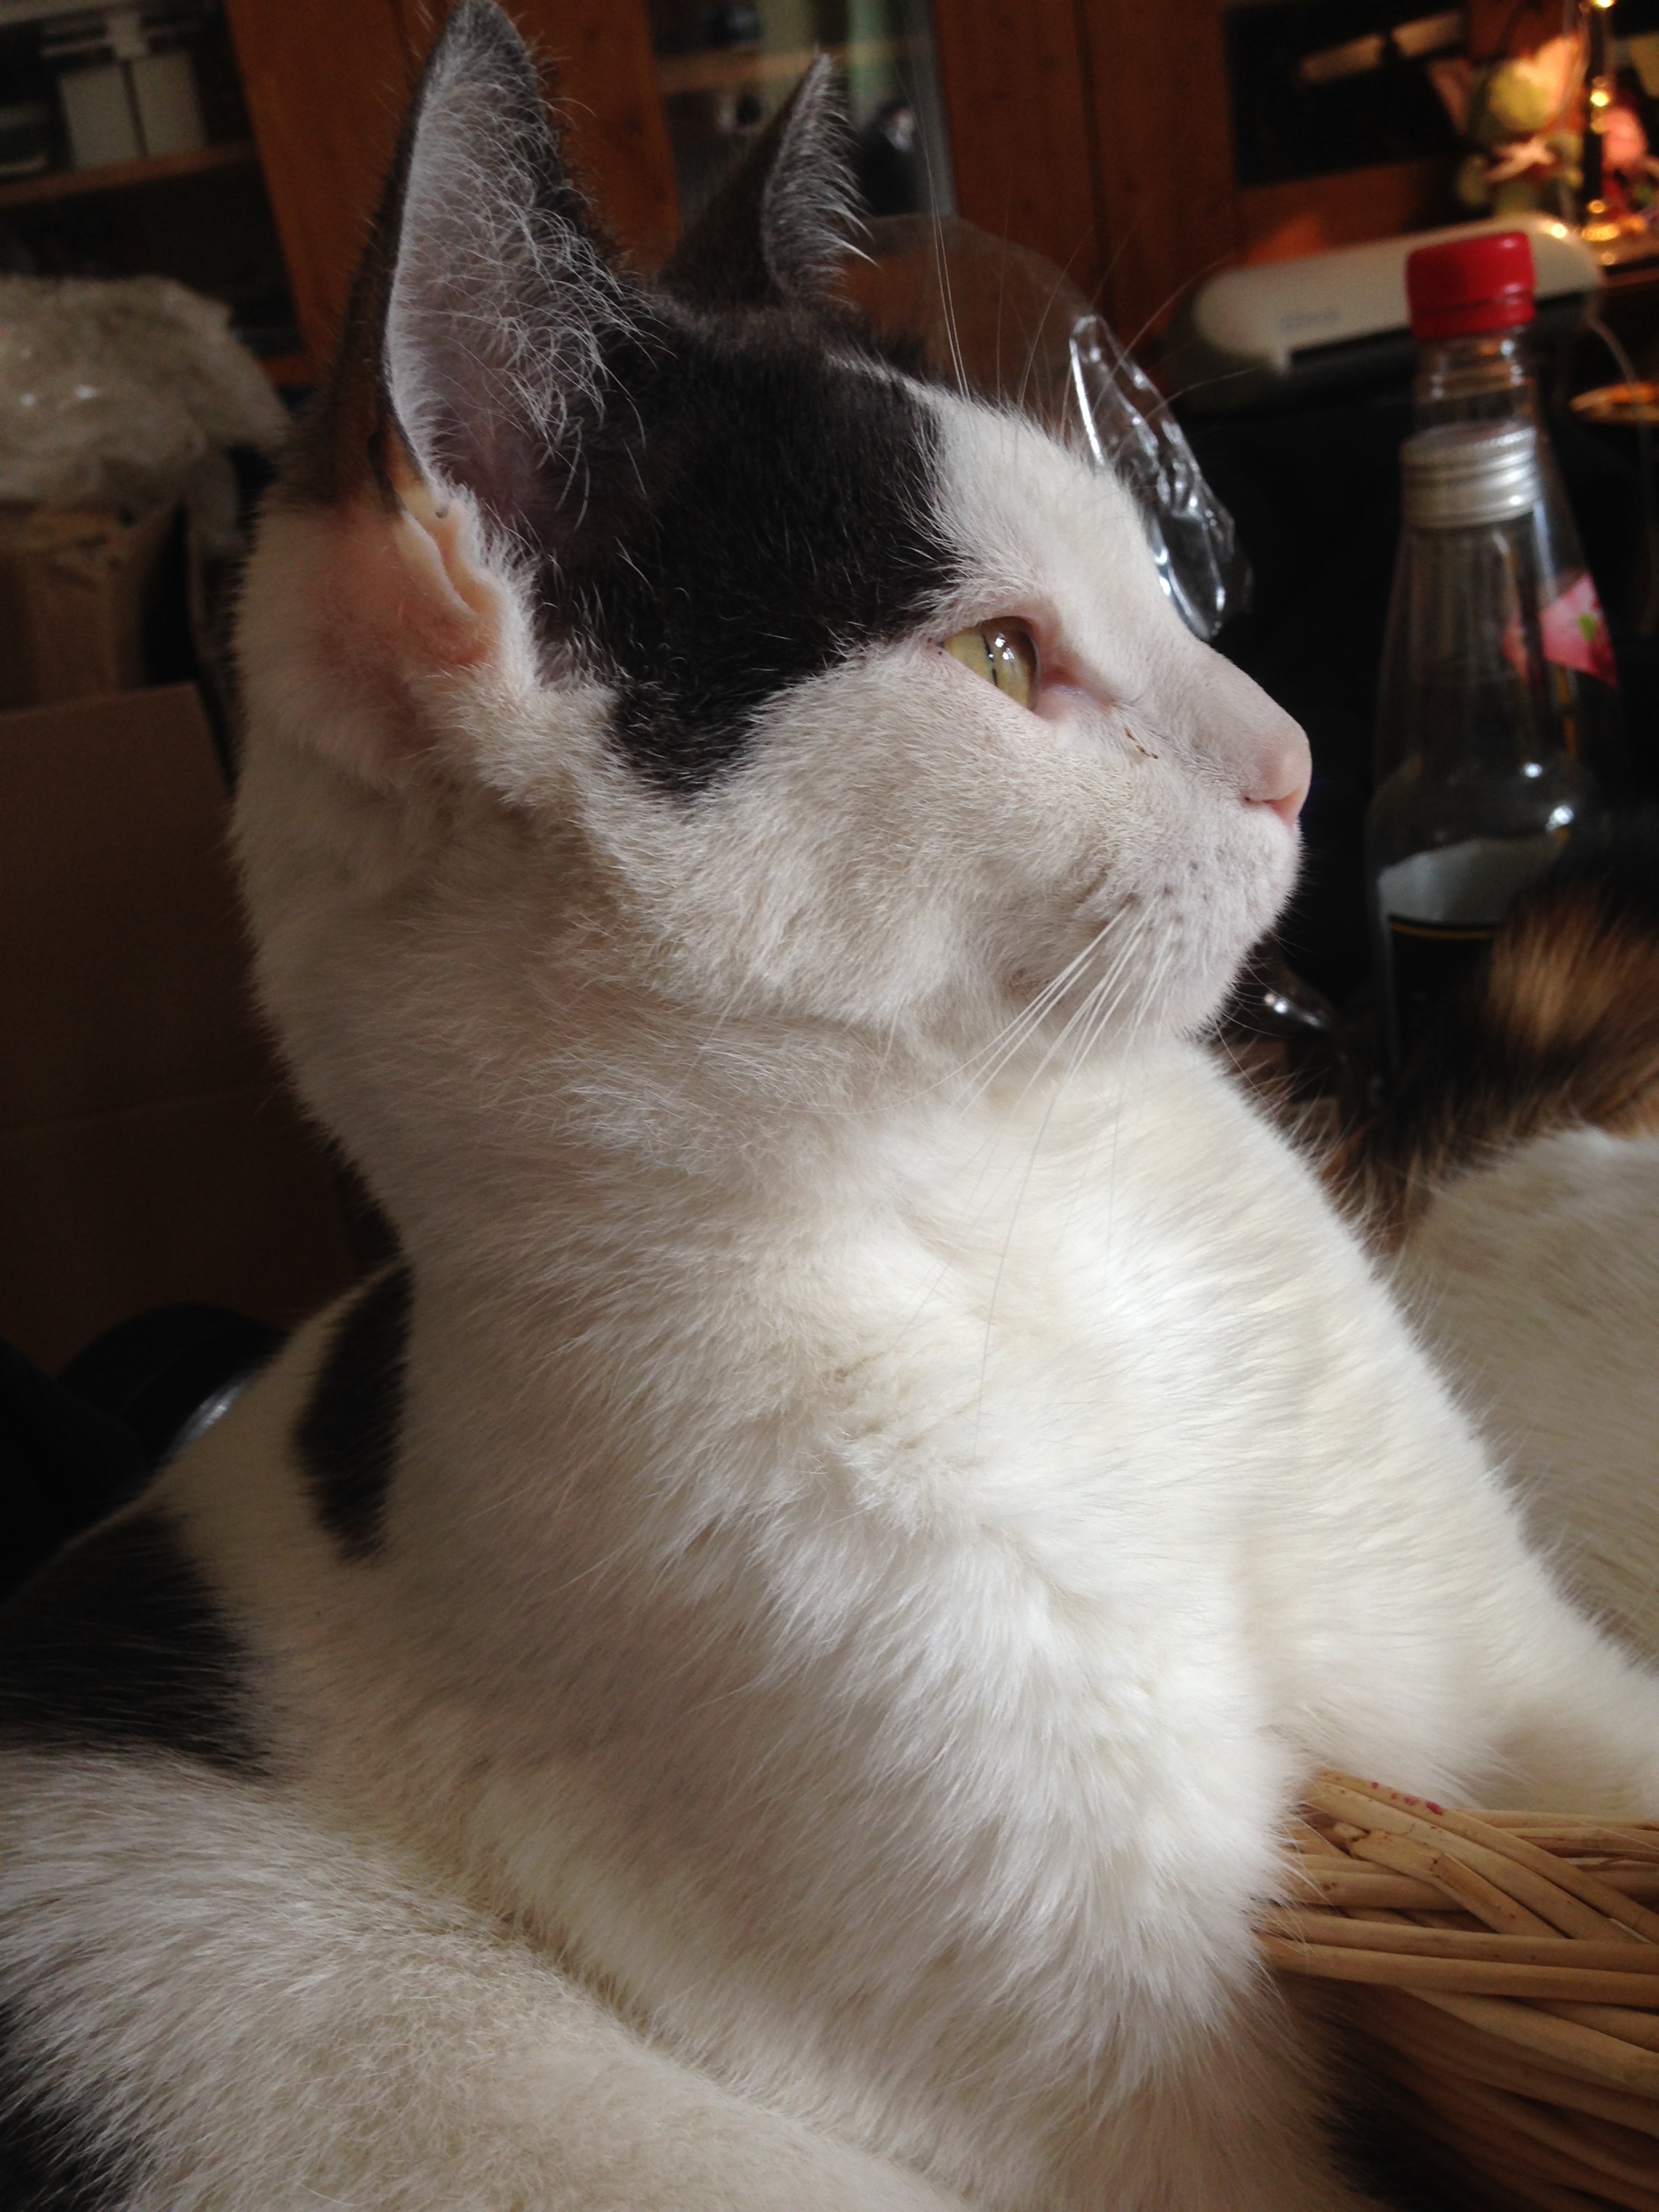
white, pet, cat, mammal, nose, whiskers, vertebrate, domestic cat, black and white cat, european shorthair, small to medium sized cats, cat like mammal, carnivoran, domestic short haired cat